Siege of Maastricht (1794)

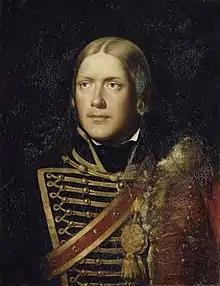
Michel Ney in 1792.

Jourdan first established his army on the west bank of the Rhine, then he sent Kléber's three divisions back to lay siege to Maastricht. At this time, the two French armies farther south also closed up to the Rhine. These were the "Army of the Moselle" under GD Jean René Moreaux and the "Army of the Rhine" under GD Claude Ignace François Michaud. The right wing of the "Army of Moselle" moved from Trier to Mainz while its left wing advanced to Coblenz. The left wing of the "Army of the Rhine" moved to Mainz.